2014–15 NCAA Division I women's ice hockey season

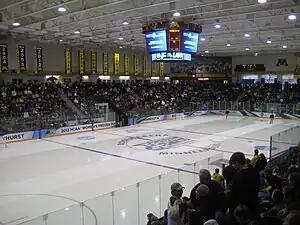
University of Minnesota's Ridder Arena in Minneapolis was the site for the 2015 Frozen Four (Women)

The 2014–15 NCAA Division I women's ice hockey season began in October 2014 and ended with the 2015 NCAA Division I women's ice hockey tournament's championship game in March 2015.